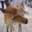
Label: deer